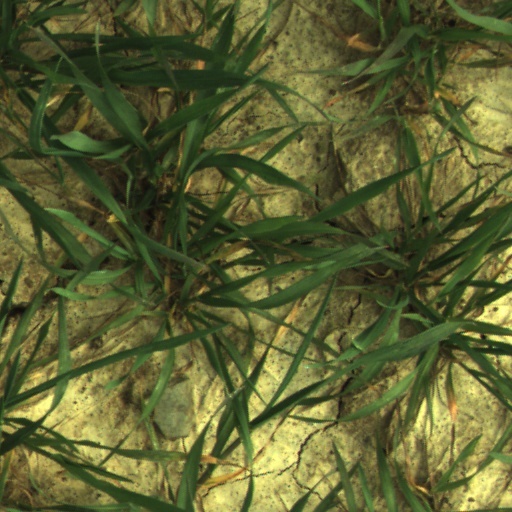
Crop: wheat